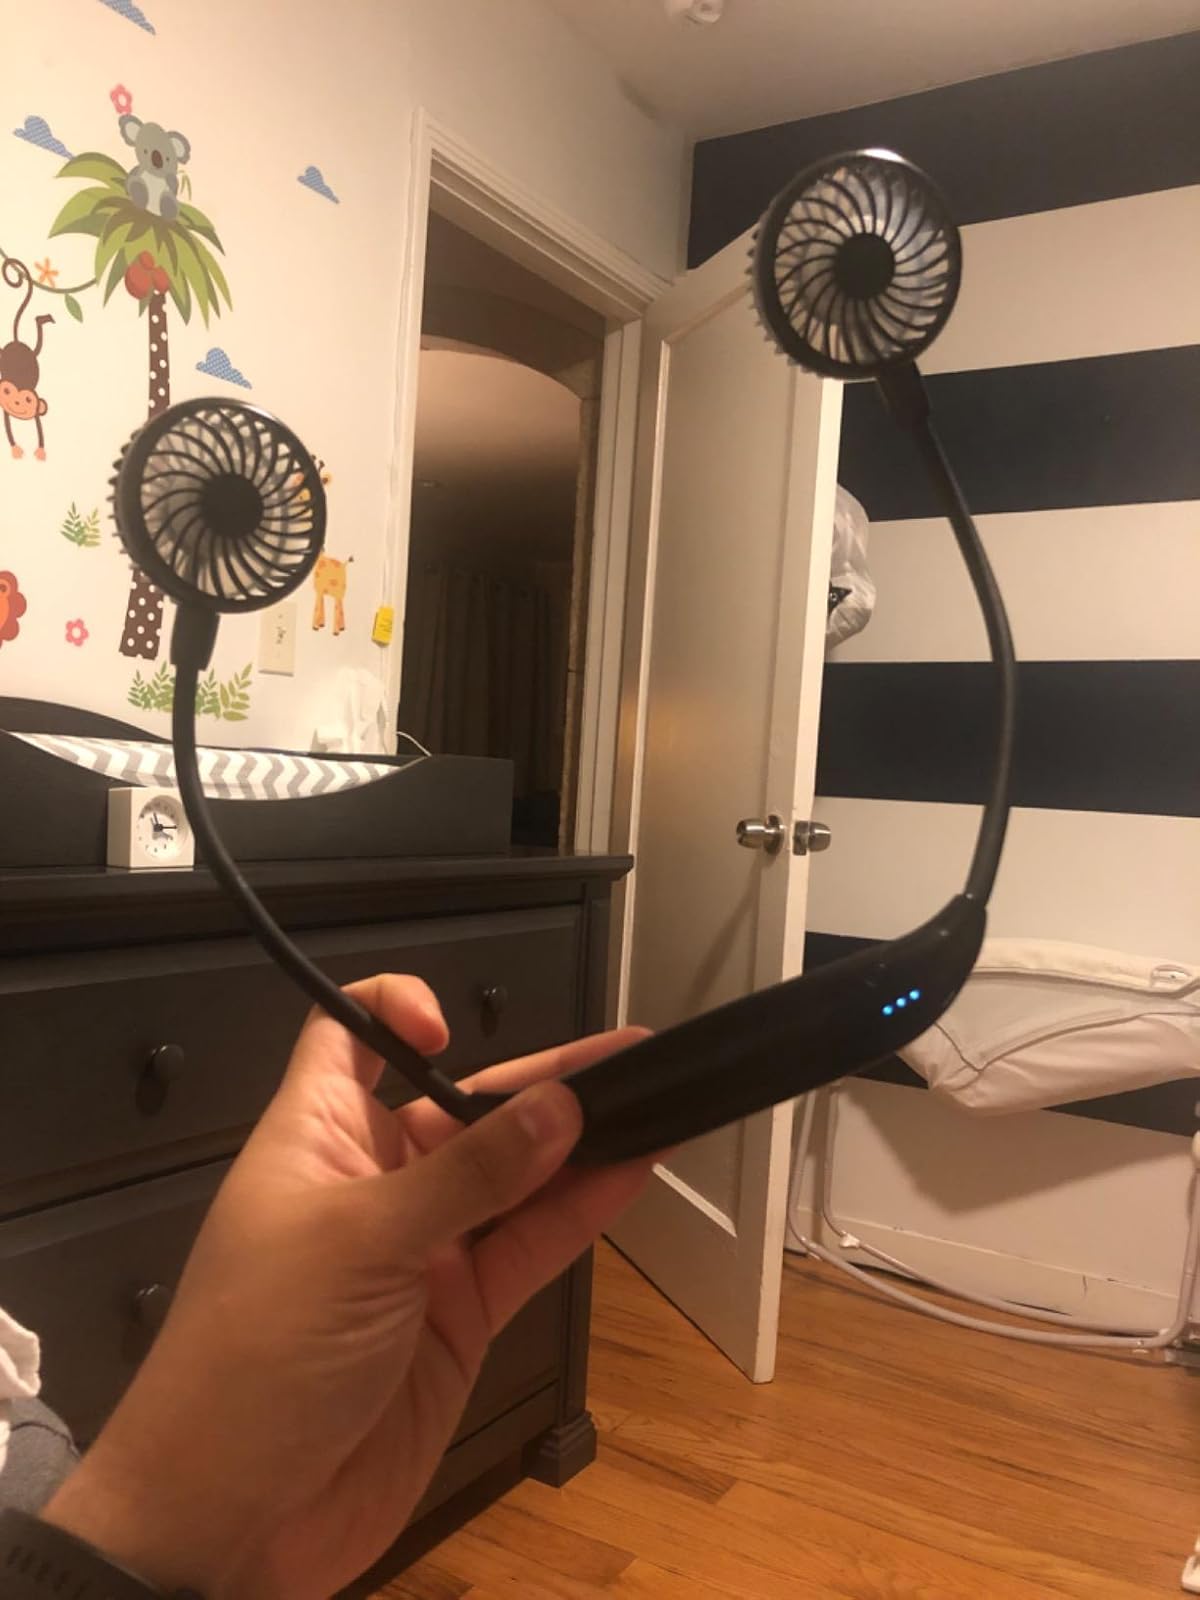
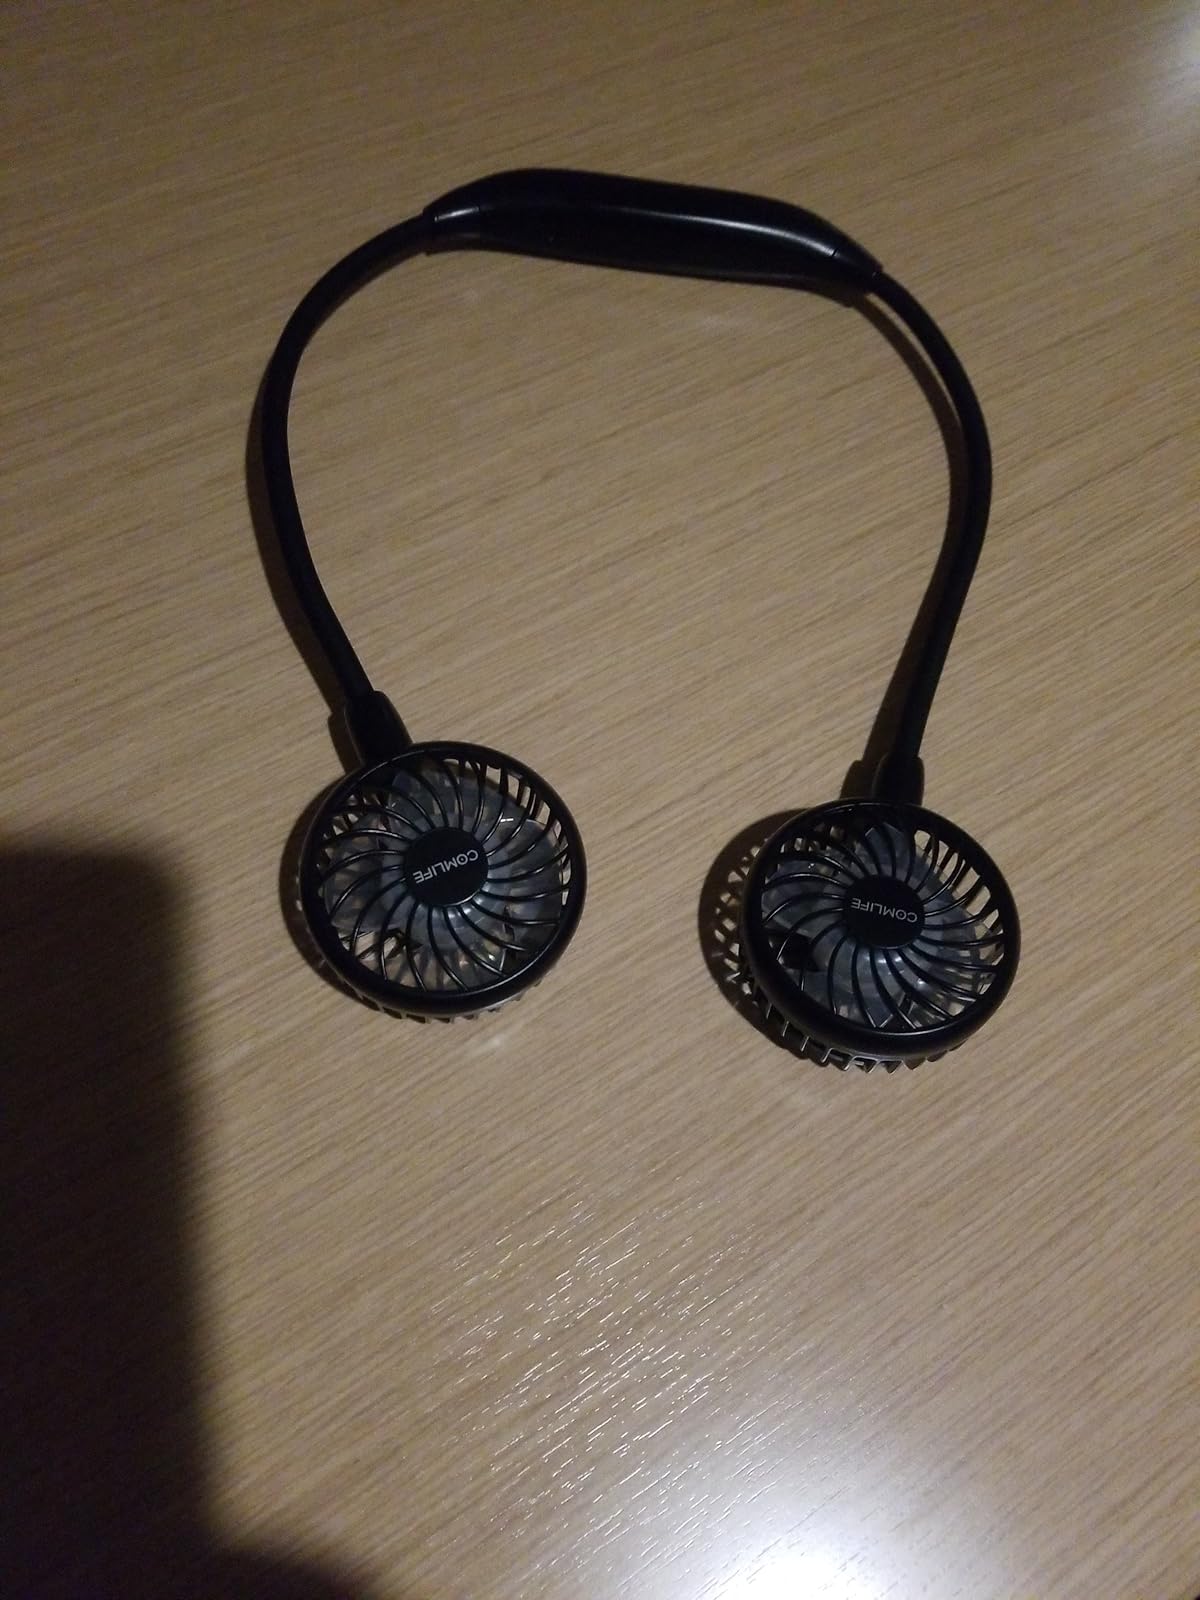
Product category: fan
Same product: yes